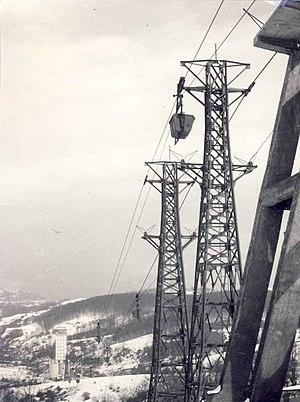
Aninoasa est une ville du județ de Hunedoara, en Transylvanie. La plus grande partie de la ville est construite autour du ruisseau Aninoasa et est traversée par la rivière Jiu.